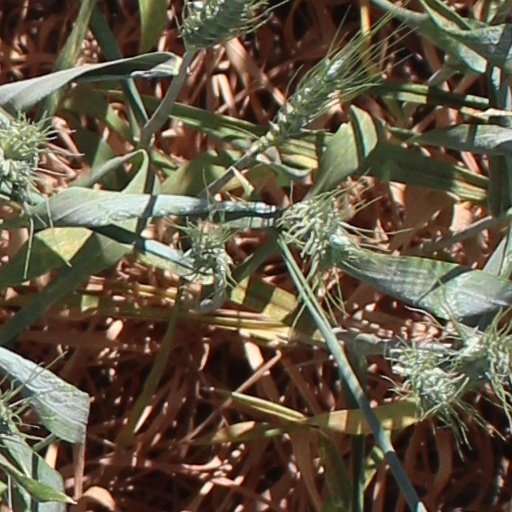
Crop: wheat